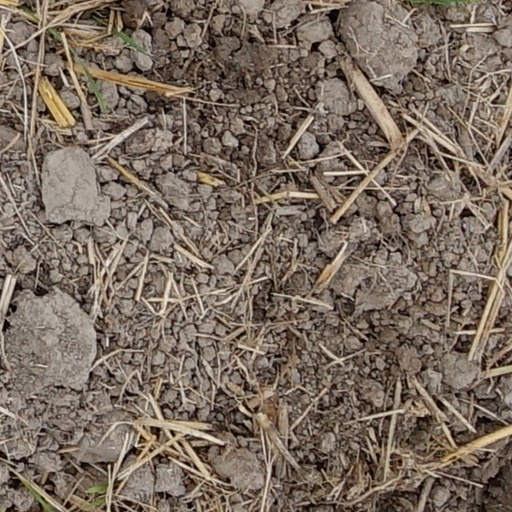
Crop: wheat